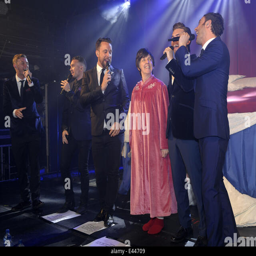
person holds a memorial for fictional character with a performance by pop artist featuring